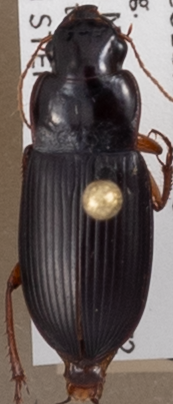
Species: Harpalus paratus
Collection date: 2018-09-20
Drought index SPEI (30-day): -0.9
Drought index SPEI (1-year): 0.86
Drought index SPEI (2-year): -0.128